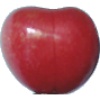
Label: Cherry 2